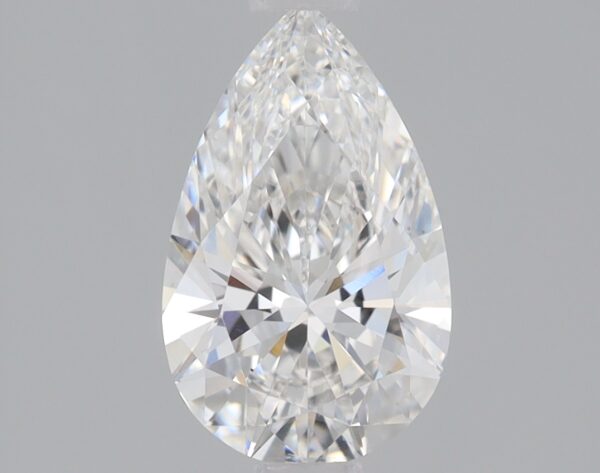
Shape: pear
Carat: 0.9
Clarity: VS2
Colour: F
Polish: EX
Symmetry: EX
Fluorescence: NONE
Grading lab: IGI
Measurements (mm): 8.76 x 5.39 x 3.33